I-35W Mississippi River bridge

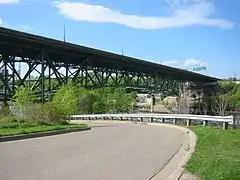
South end of I-35W bridge as seen from West River Parkway

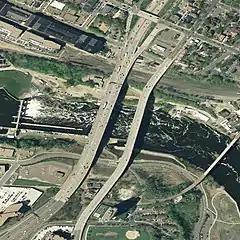
I-35W bridge (center left) west of the 10th Avenue Bridge (center right), 2004

The bridge, officially designated "Bridge 9340", was designed by Sverdrup & Parcel to 1961 AASHTO (American Association of State Highway Officials, now American Association of State Highway and Transportation Officials) standard specifications. The construction contracts, worth in total more than $5.2 million at the time, were initially offered to HurCon Inc. and Industrial Construction Company. HurCon expressed concern about the project, reporting that one portion of the bridge, Pier 6, could not be built as planned. After failed discussions with MnDOT, HurCon backed out of the project altogether.